Michel Eugène Chevreul

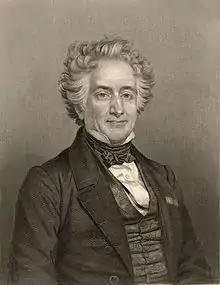
Chevreul in his younger years

Chevreul was born in the town of Angers, France, where his father was a physician. Chevreul's birth certificate, kept in the registry book of Angers, bears the signature of his father, grandfather, and a great-uncle, all of whom were surgeons.